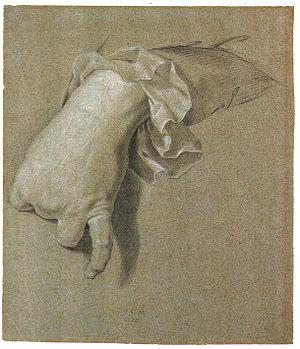
Etudes pour le portrait de Philipp-Ludwig Wenzel von Sinzendorf par Hyacinthe Rigaud
Le portait du comte Sinzendorf a été exécuté en 1729 par le peintre français Hyacinthe Rigaud pour répondre à une commande du modèle.